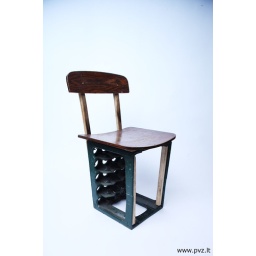
chair beer box made by amature designer